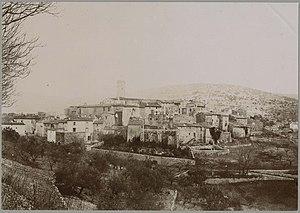
Puéchabon. - Vue générale
Puéchabon est une commune française située dans le département de l'Hérault en région Occitanie, anciennement de Languedoc-Roussillon.